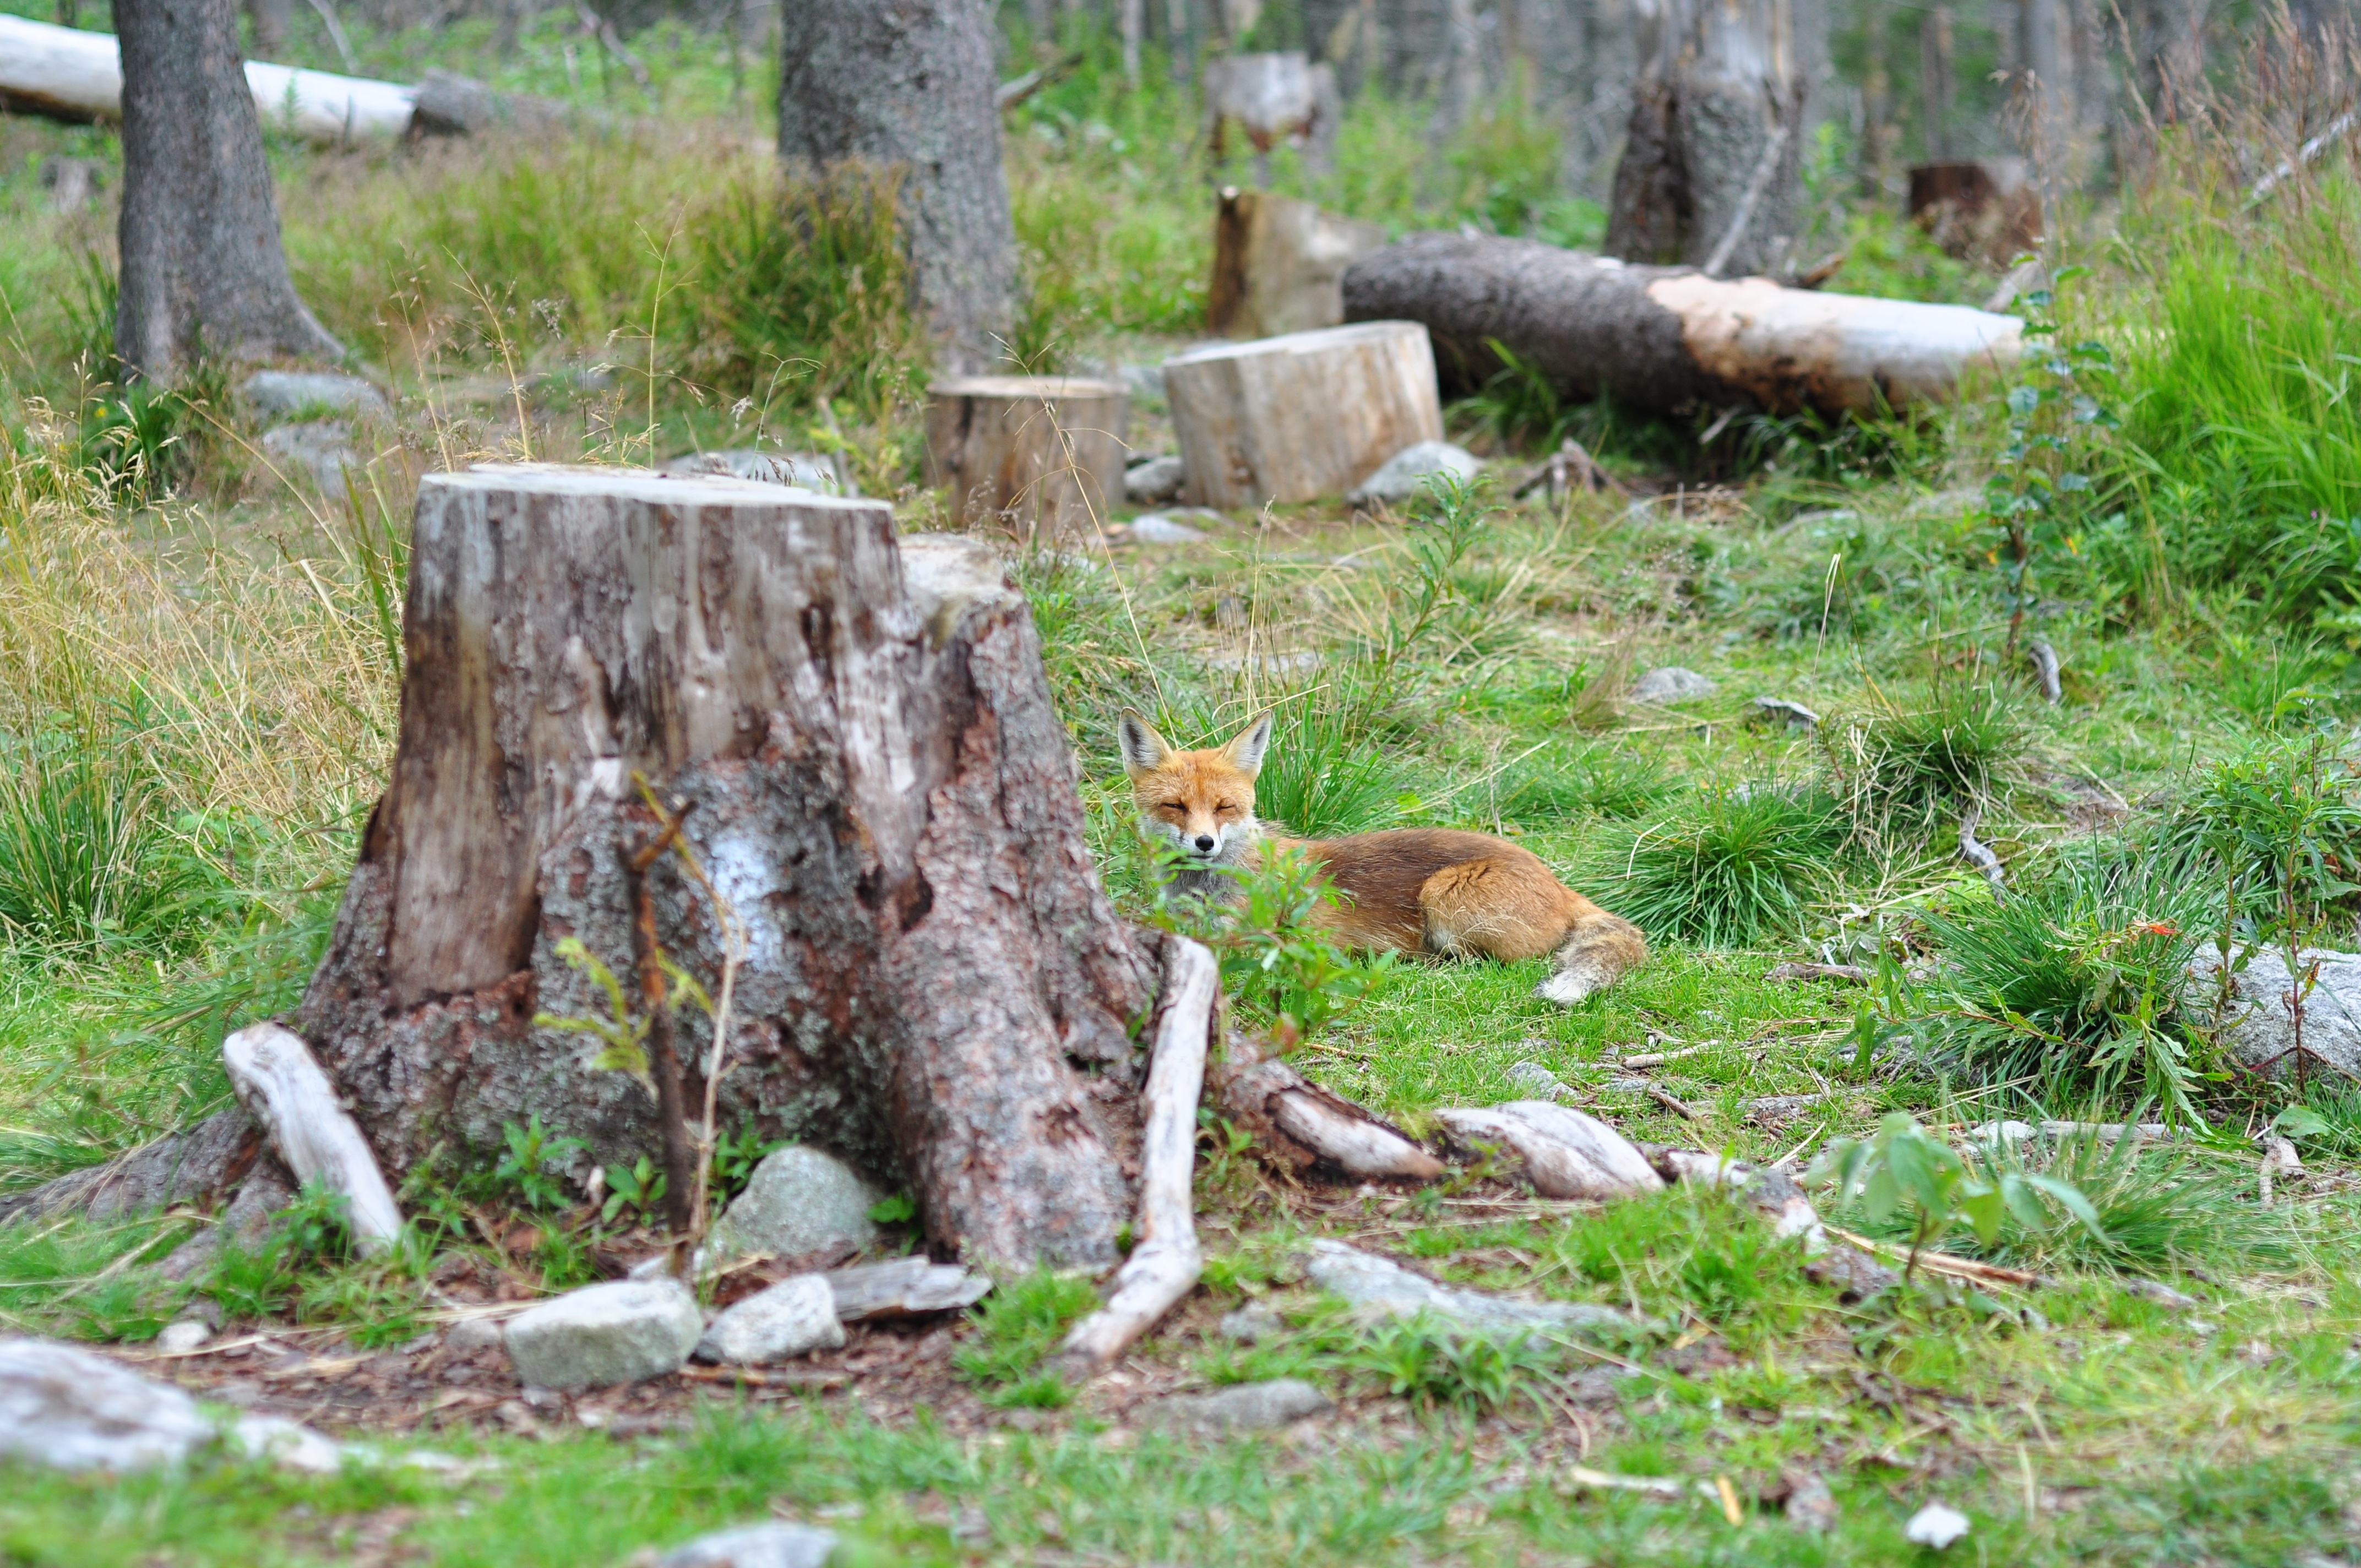
tree, nature, animal, cute, wildlife, wild, zoo, spring, relax, mammal, rest, fox, predator, fauna, red fox, lazy, animals, head, hairy, beast, wallpaper, woodland, fur coat, french toast, lustul, laziness, t zr ka, r kaf le, r kabunda